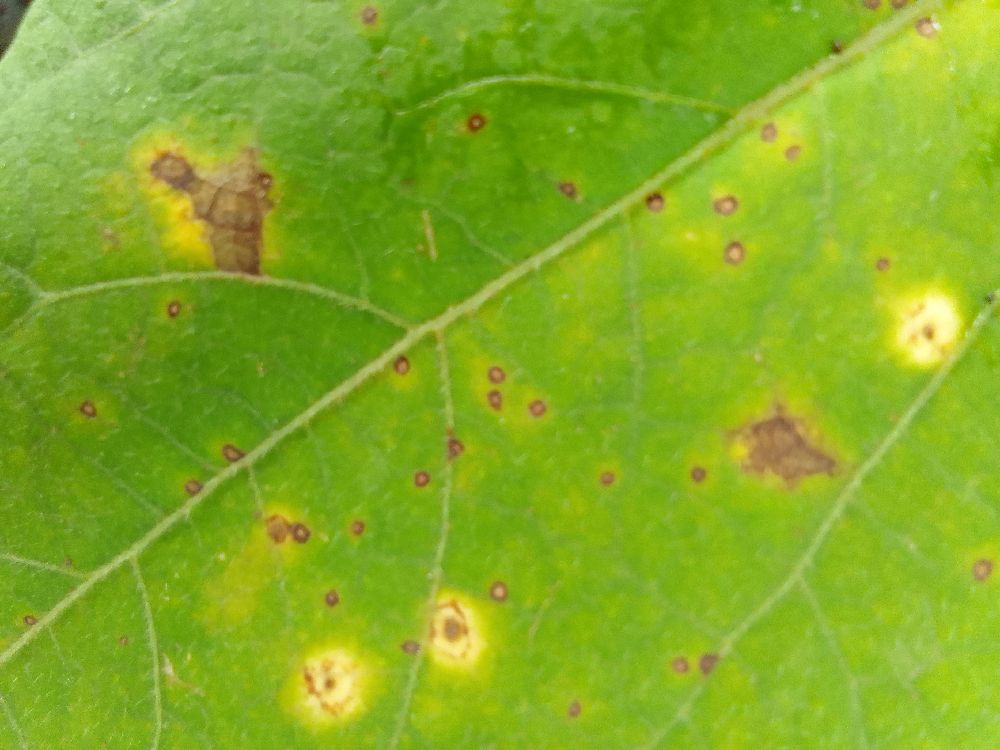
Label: rust